Theater of Armenia

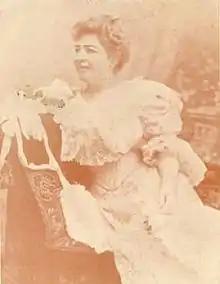
Actress Siranush

Following the adaptation of Christianity as the state religion in 301 and the strengthening of authoritarian rule, the church's opposition to theatre art became apparent. As an example, the sermons of Catholicos Hovhannes Mandakuni (5th century), which targeted theatre art, are well-documented.